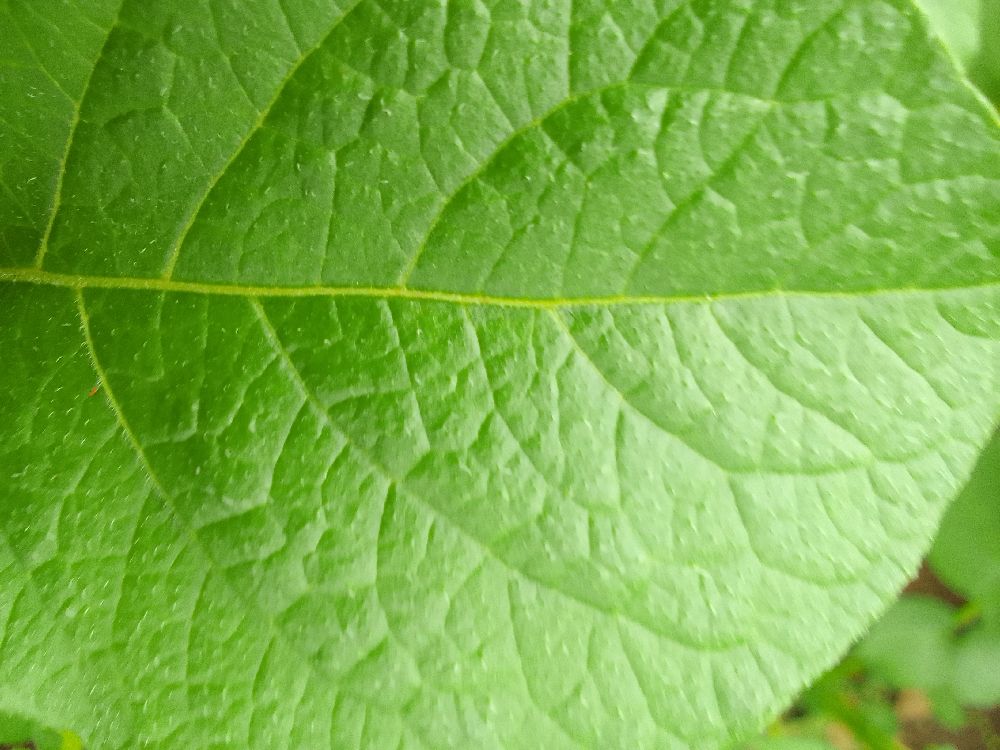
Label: Healthy